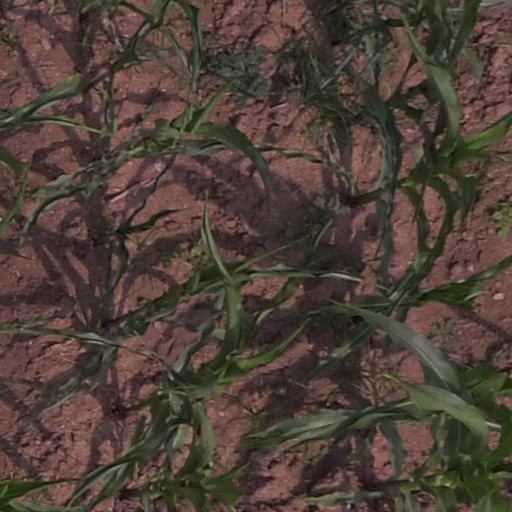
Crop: maize; corn